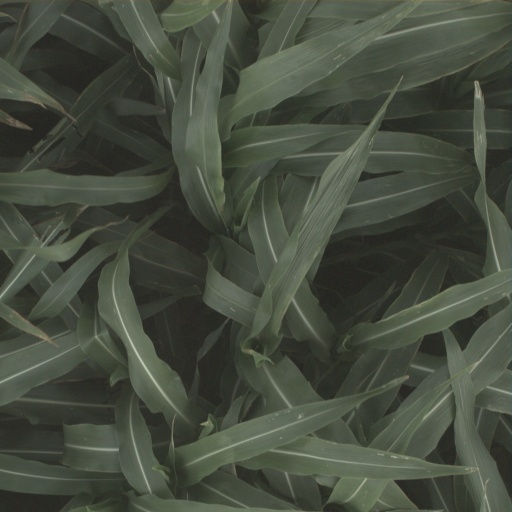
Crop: sorghum